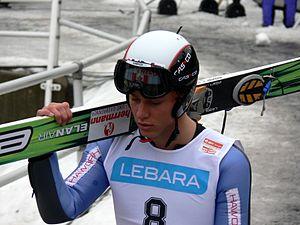
Stefan Read est un sauteur à ski canadien. Il est le neveu de Ken Read.